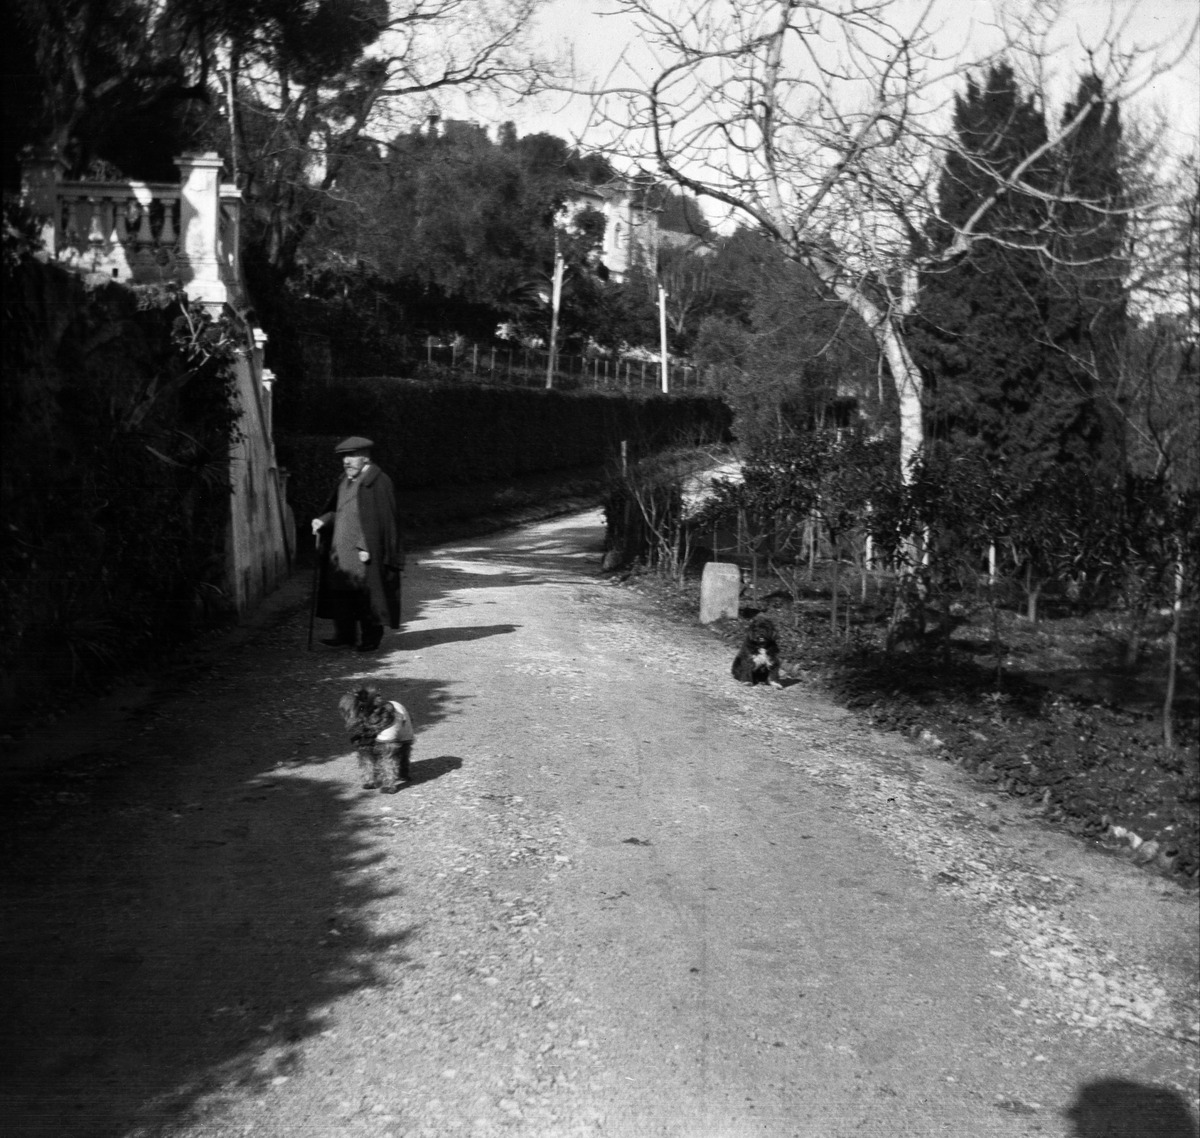
Valokuvaaja Constantin Grünbergin (1891–1973) isä Constantin Grünberg vanhempi (1860-1918) kävelyllä koirien kanssa Ranskassa 1900-luvun alkupuolella
sisällön kuvaus: Valokuvaaja Constantin Grünbergin (1891–1973) isä Constantin Grünberg vanhempi (1860-1918) kävelyllä koirien kanssa Ranskassa 1900-luvun alkupuolella. mustavalkoinen
Kuvaaja: Grünberg, Constantin, valokuvaaja
Ajankohta: kuvausaika 1905 - 1918
Aiheet: kaiteet, isät, miehet, rakennukset, koira, puut, tiet